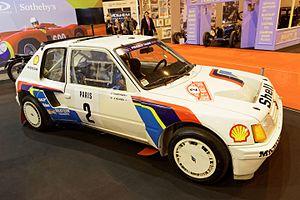
Ari Vatanen, né le 27 avril 1952 à Tuupovaara, est un pilote de rallye finlandais.